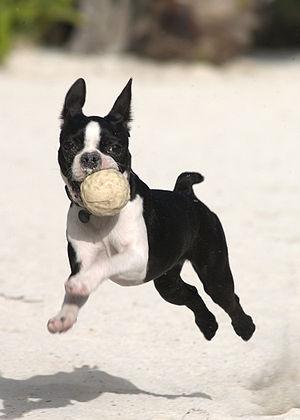
Le terrier de Boston est un chien molossoïde de petit format, originaire des États-Unis.